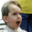
Label: boy